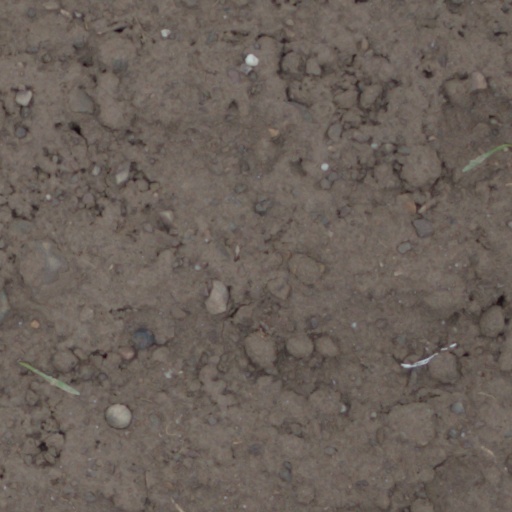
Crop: wheat